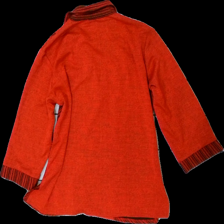
View: back
Type: Blouse
Category: Ladies
Brand: Missing
Brand text on label: Teressa
Colors: Red, Black
Material: could not scan, missing tag
Pattern: Striped
Cut: Regular
Season: All
Price range: <50
Recommended usage: Reuse